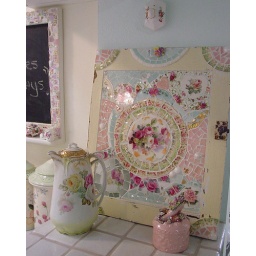
Cupboard door in a kitchen setting~Cute~